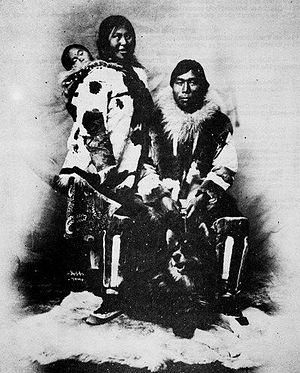
Les Tchouktches sont un peuple paléo-sibérien habitant le nord de l'Extrême-Orient russe, sur les rives de l'océan Arctique et de la mer de Béring. Ils parlent le tchouktche. Originellement, ils vivaient sur la rive nord de la mer d'Okhotsk.